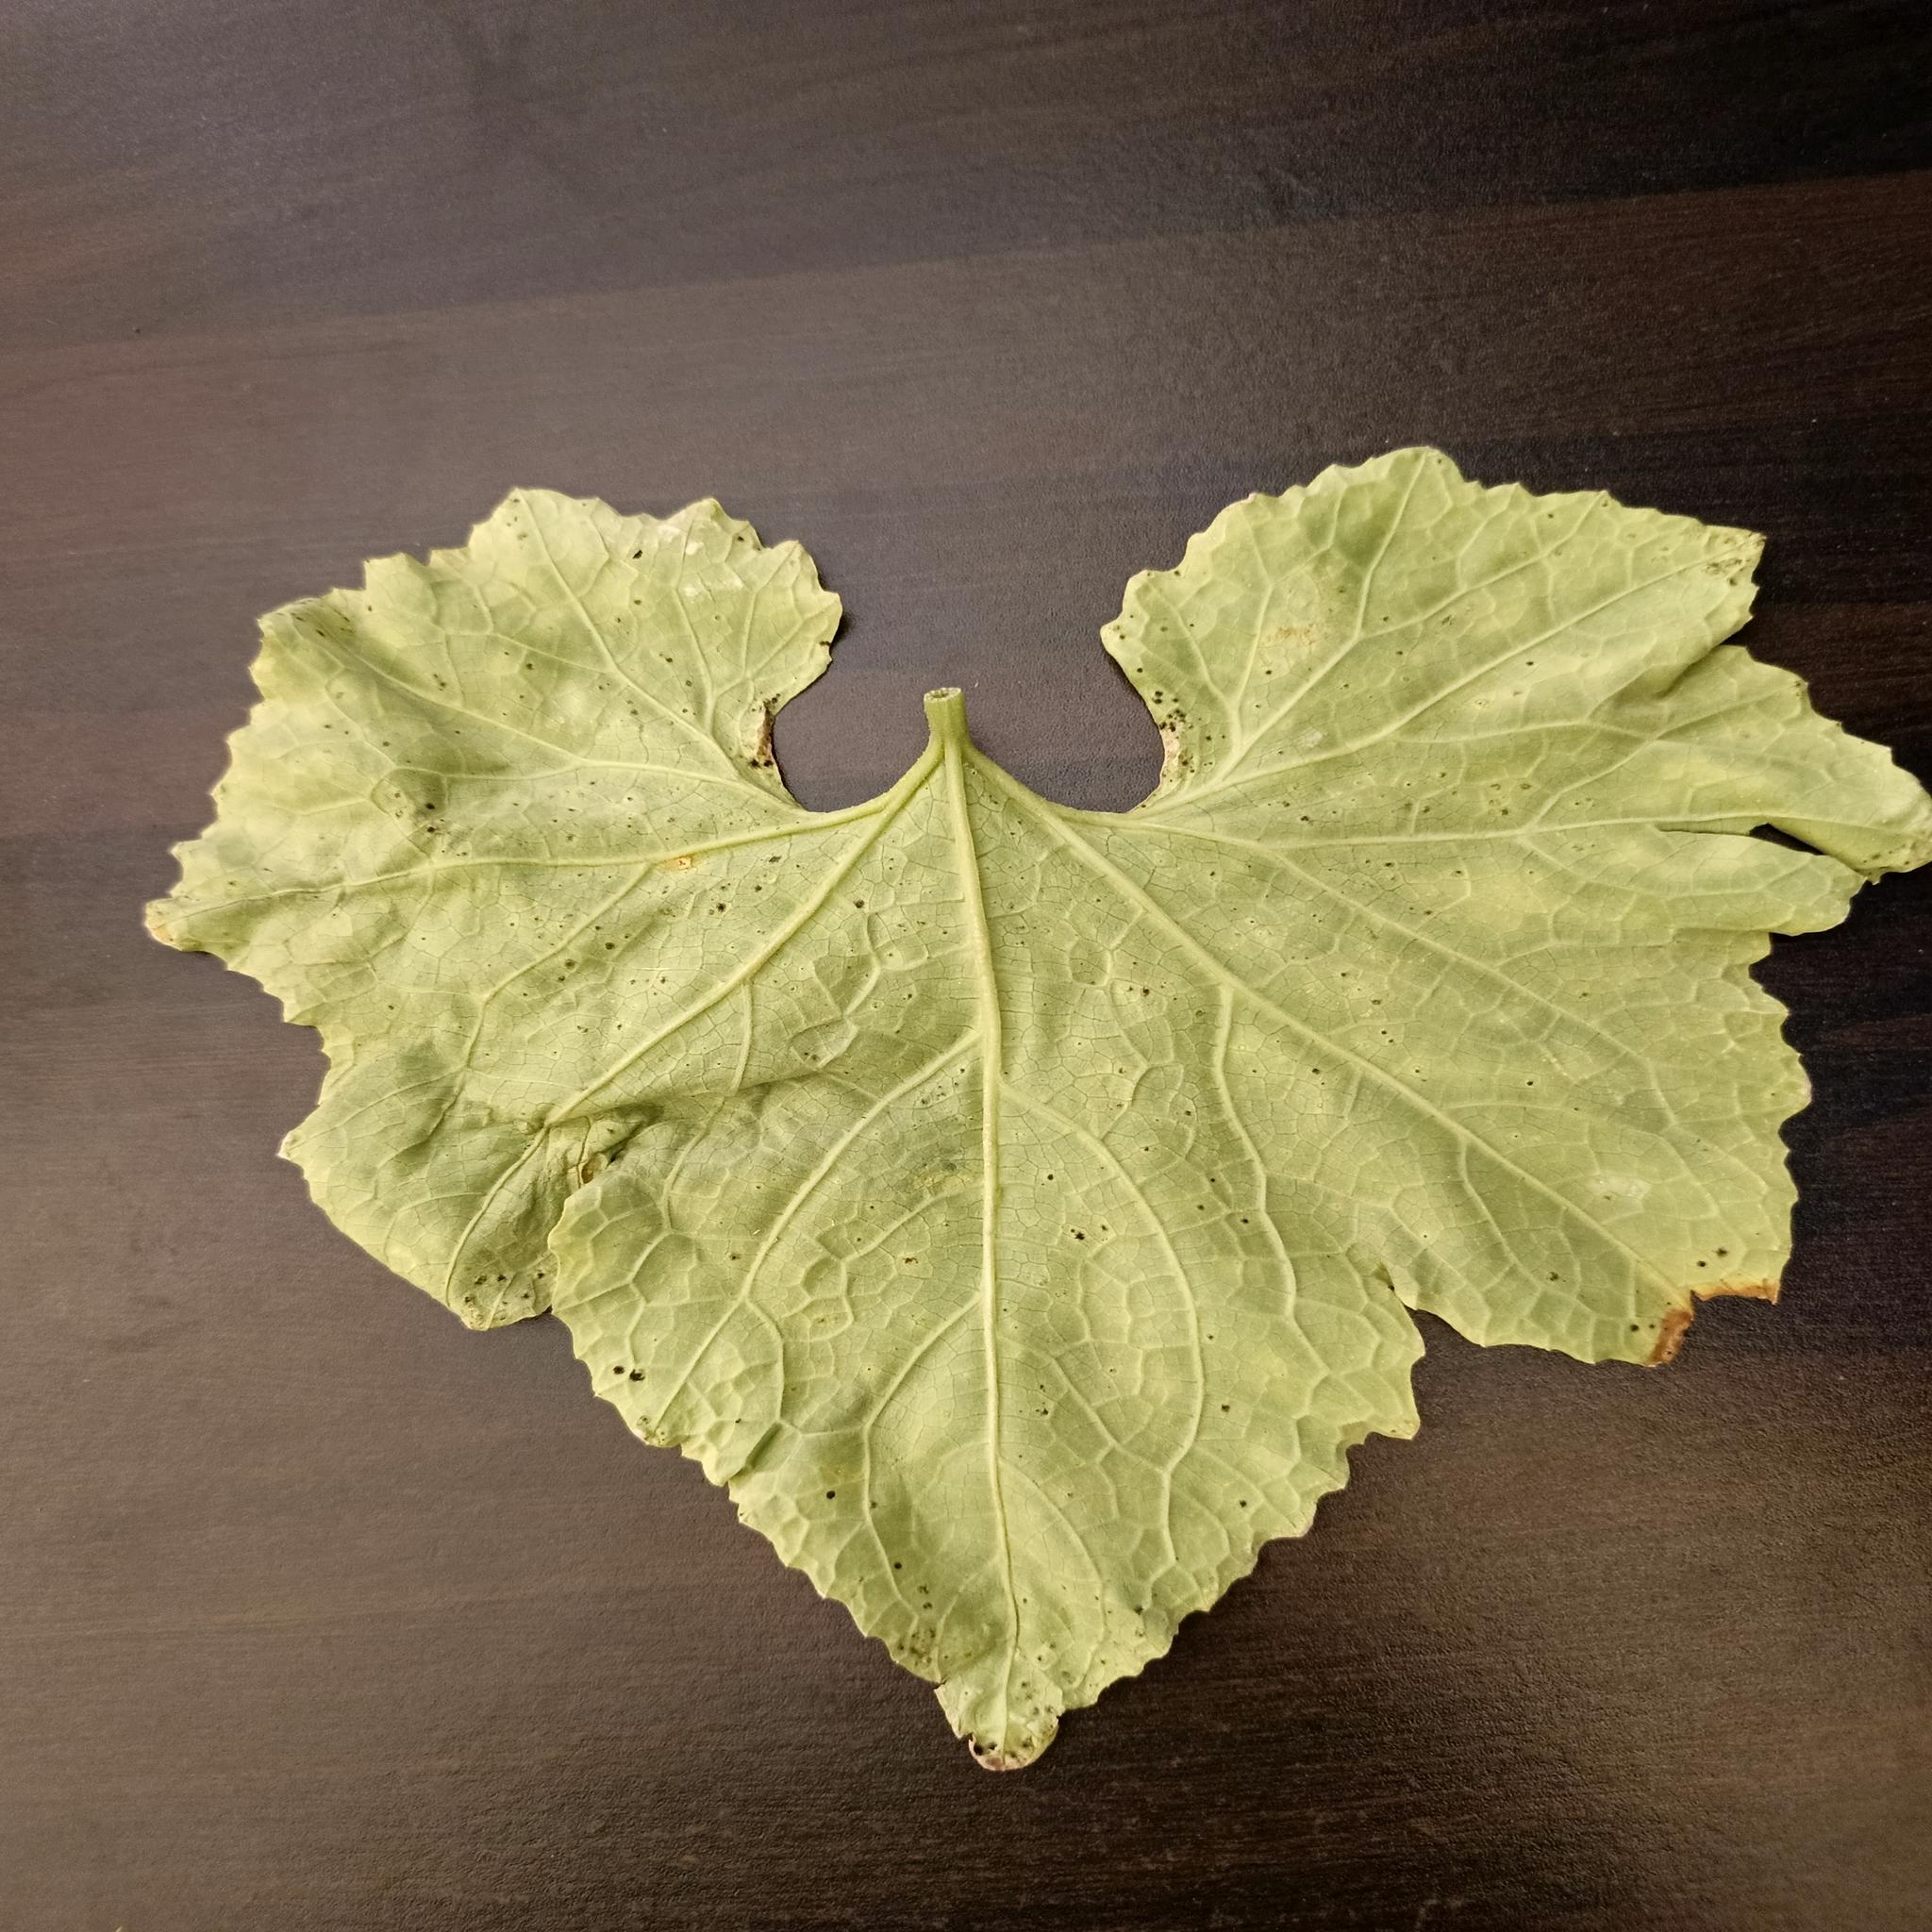
Label: Leaf curl